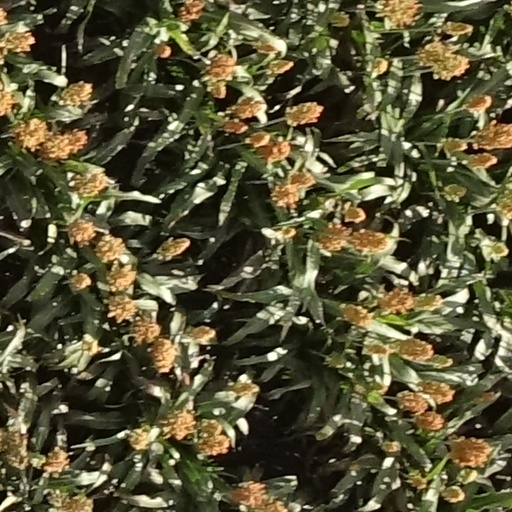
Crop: sorghum